List of schools in Greater Moncton

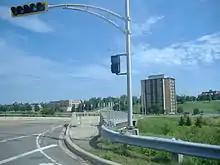
Université de Moncton

List of schools, colleges and universities in Greater Moncton, New Brunswick, Canada.